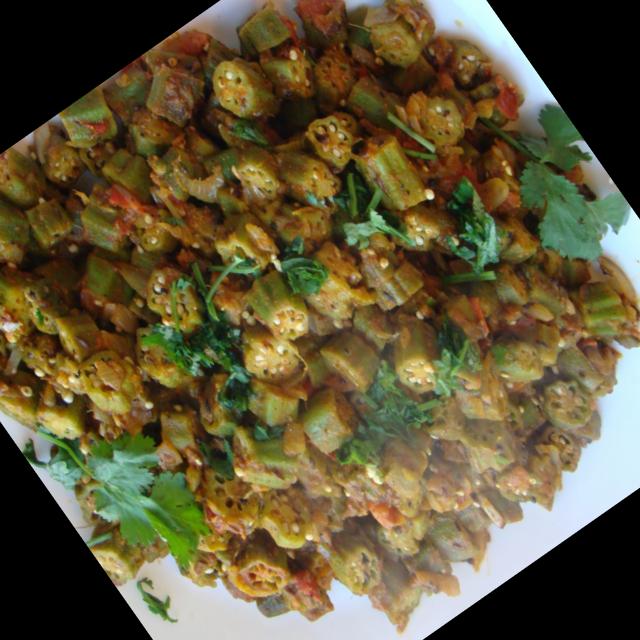
Dish: bhindi_masala